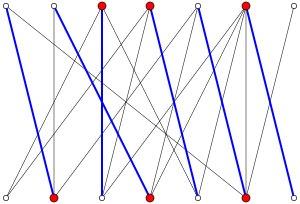
Le théorème de Kőnig est un résultat de théorie des graphes qui dit que, dans un graphe biparti, la taille du transversal minimum est égale à la taille du couplage maximum. La version pondérée du théorème est appelée théorème de Kőnig-Egerváry.